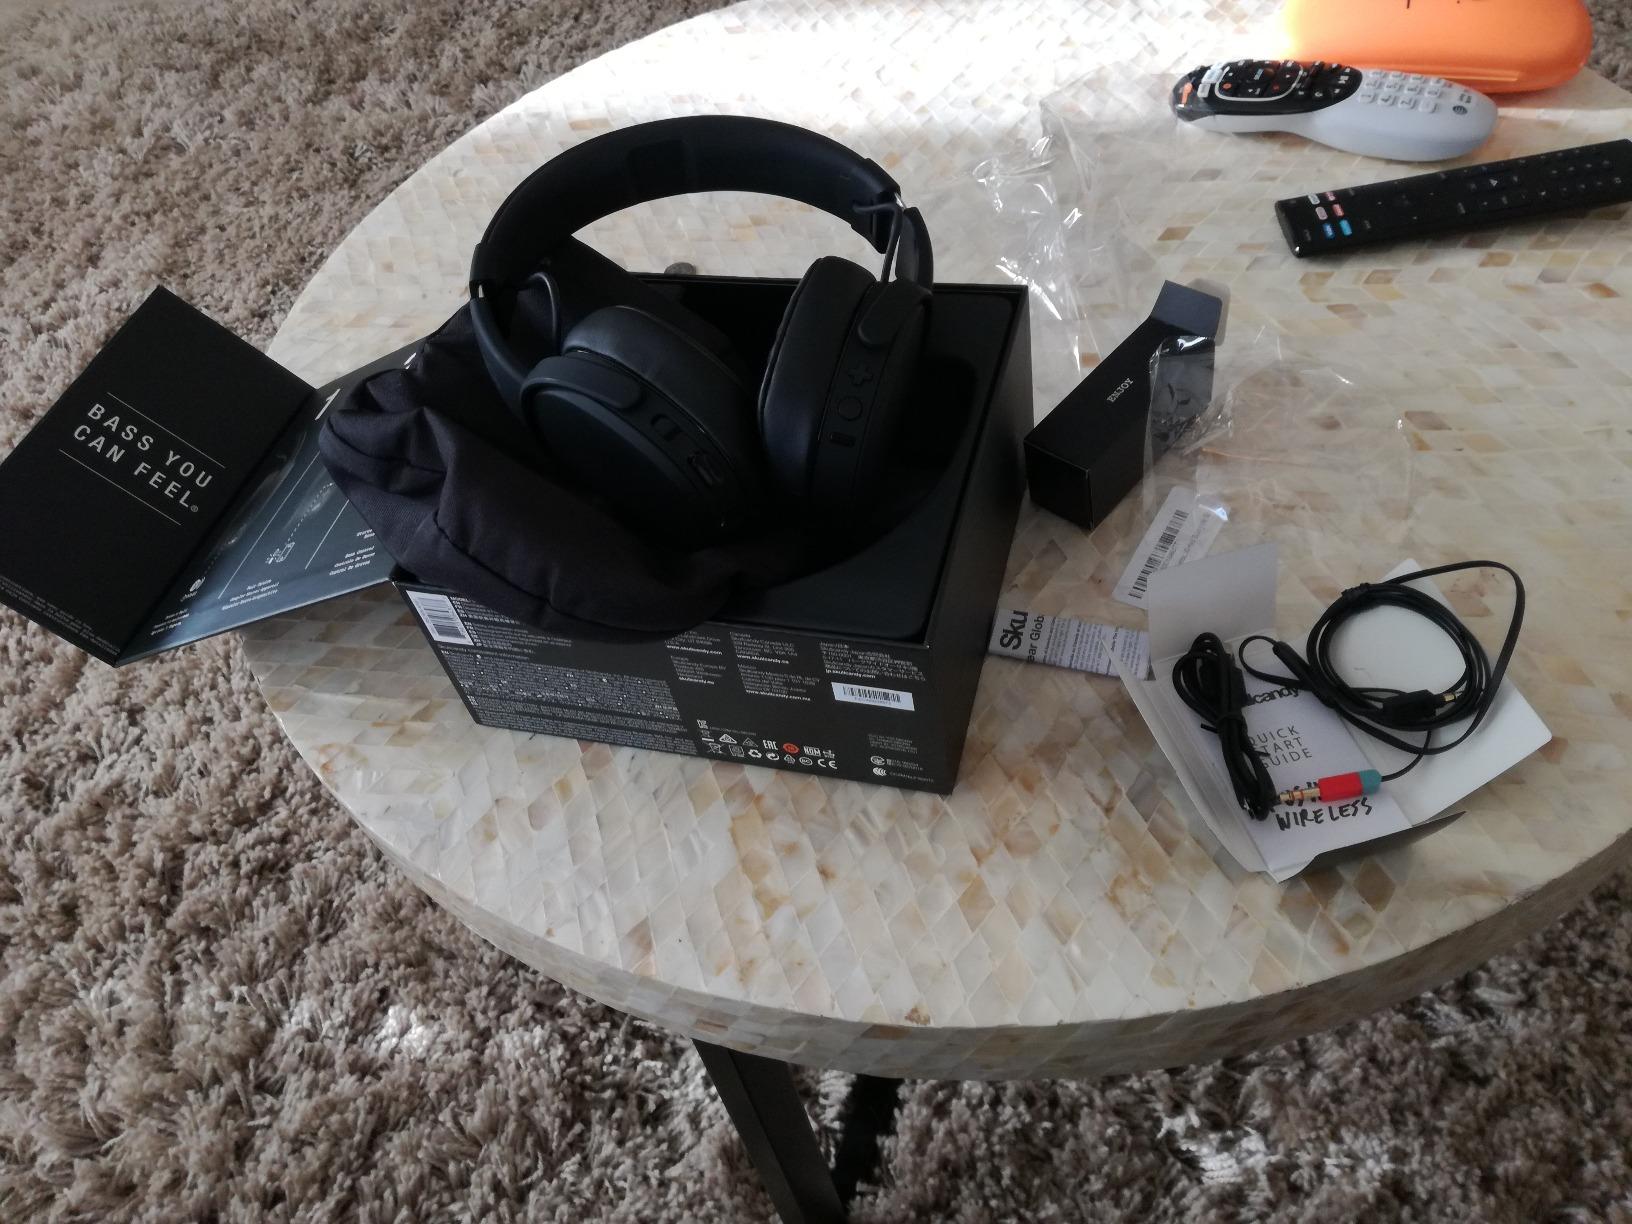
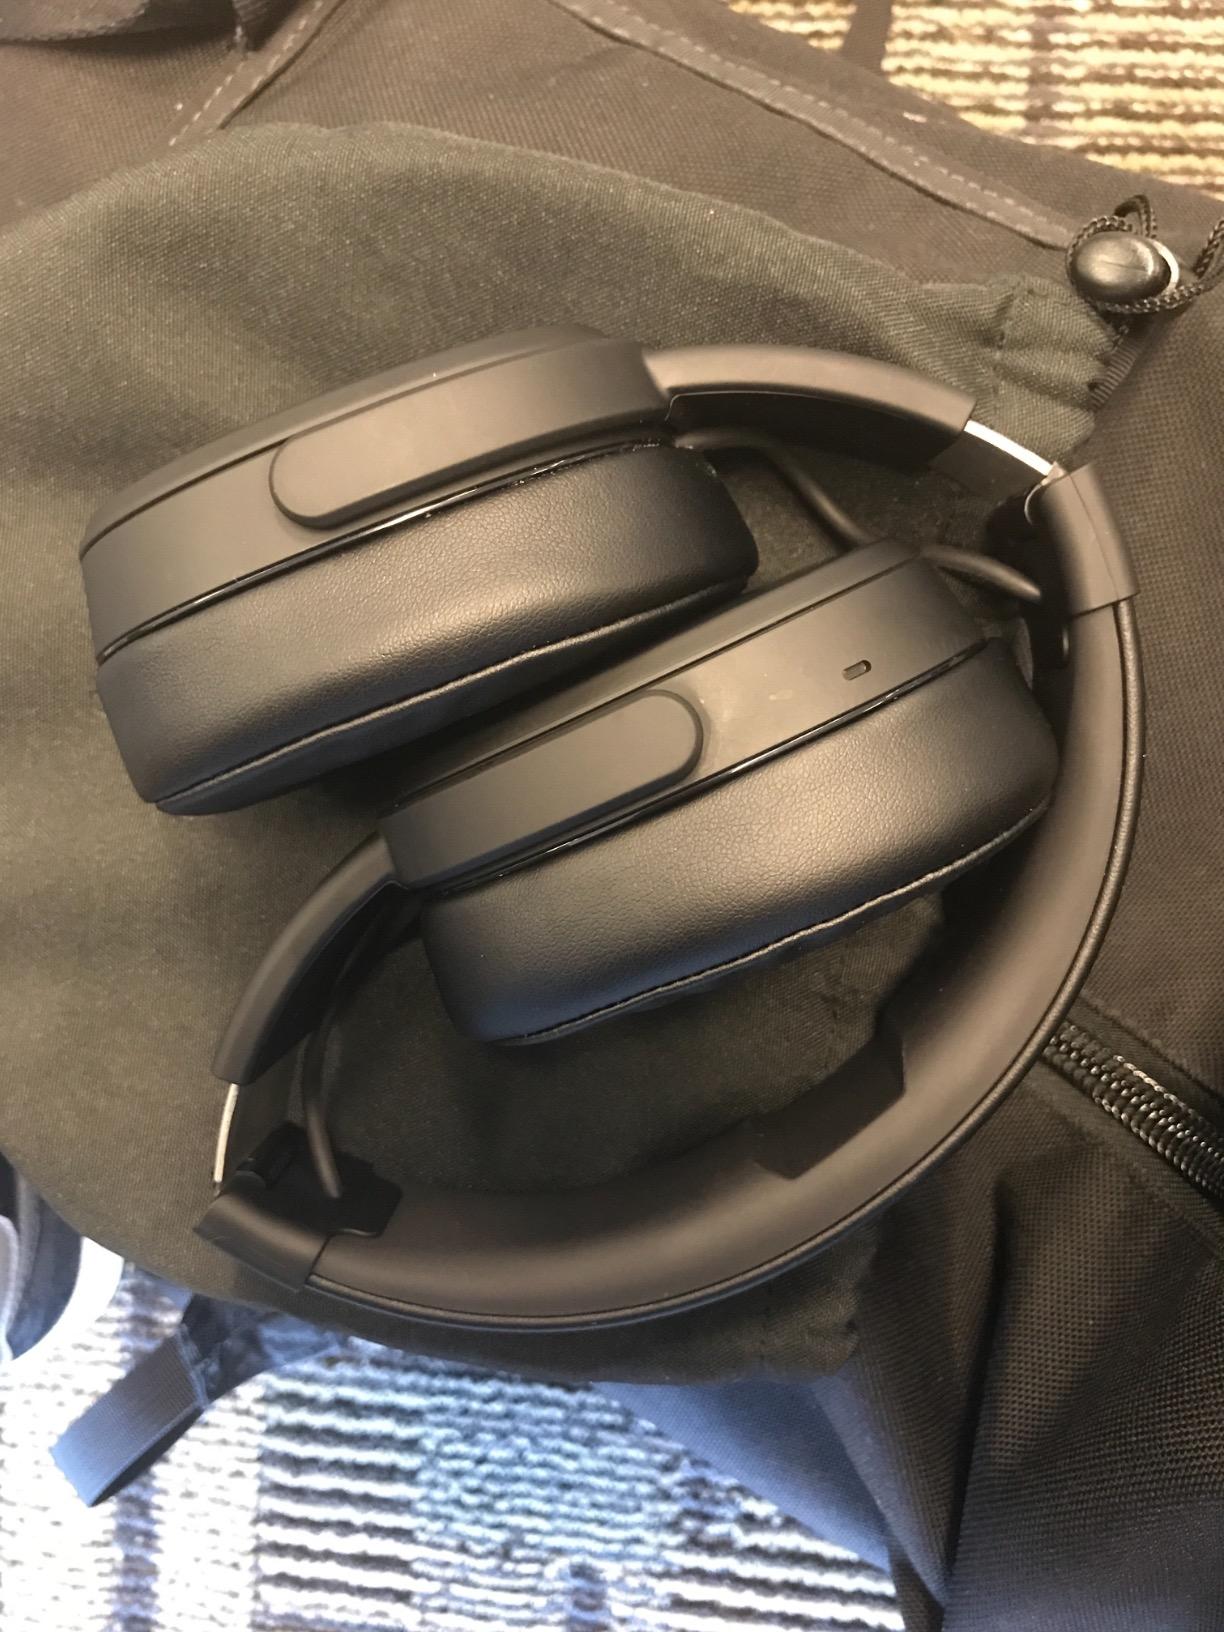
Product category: headphones
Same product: yes